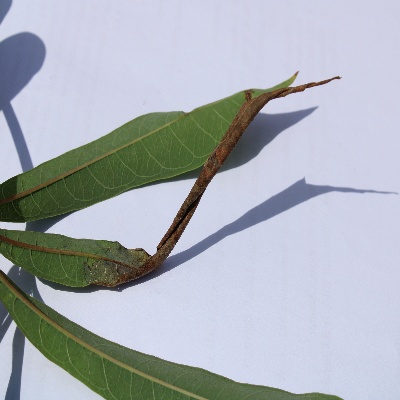
Crop: Cassava
Condition: bacterial blight